Vermont Route 62

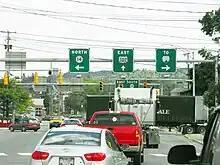
At the intersection of US 302/VT 14/VT 62 in Barre, on 302, looking east. Route 62 begins to right (faded sign "TO 89"); as with other signs in intersection there is no direct indication of route number.

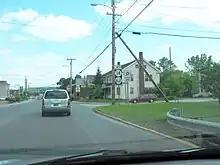
Approaching the same intersection pictured above. This is the only sign on any of the intersecting approaches that indicates the presence of the route.

The road enters a more developed area of Barre city, and the speed limit is reduced to . Shortly after is an intersection with Berlin Street, the historic road from the North End of Barre to Berlin (hence its name). Turning left from East 62 onto Berlin Street is a shortcut to Route 302, particularly west, used by some locals. However, at that street's intersection with 302, a large building creates a significant blind spot requiring drivers to partially obstruct traffic on 302 to see around it. A traffic island at the intersection that does not prohibit, but by its design discourages, all left turns at the intersection, makes it worth a driver's time to continue on Route 62. As Route 62 has supplanted the original purpose of Berlin Street, right turns from either direction are usually taken by local traffic only. Thus, unlike the other intersections, right-turning traffic shares the travel lane with through traffic.